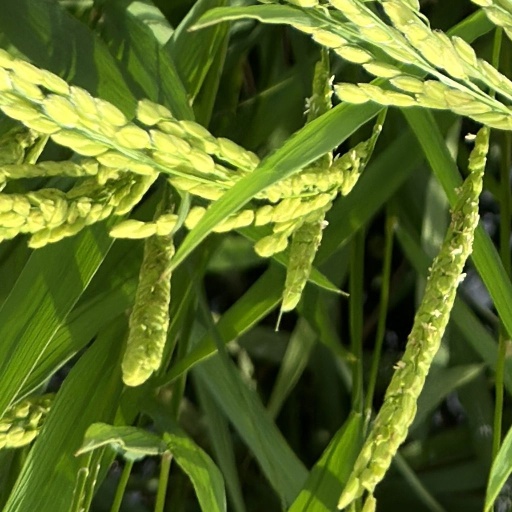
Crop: rice